KBTV-TV

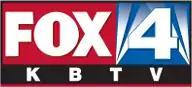
KBTV's first "Fox 4" logo, used from 2009 until 2014

In October 2008, Nexstar reached an agreement with Fox in which KBTV would become the new Fox affiliate for the Beaumont market. The move was made because Nexstar wanted to increase KBTV's news output. The affiliation switch took effect on January 1, 2009, ending KBTV's 51-year affiliation with NBC. This caused a shakeup in the market as NBC went to a digital subchannel of ABC affiliate KBMT, while KUIL-LP (a former satellite of Lake Charles–based KVHP), which lost Fox, went independent at that time. The now-KUIL-LD has since become operated by KBMT and affiliated with MyNetworkTV.